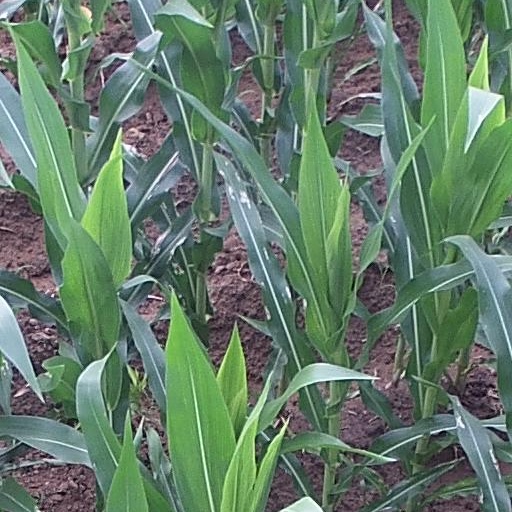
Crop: maize; corn